Walter Jankuhn

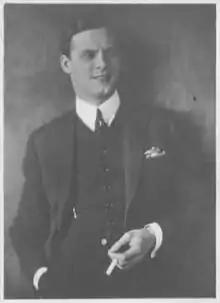

Walter Jankuhn (14 July 1888 - 22 May 1953) was a German classical tenor. He also played the main role in the film "It's You I Have Loved".